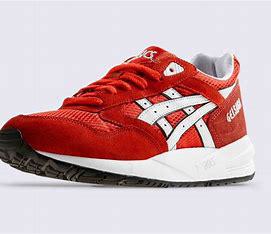
Brand: Asics
Model: Gel Saga